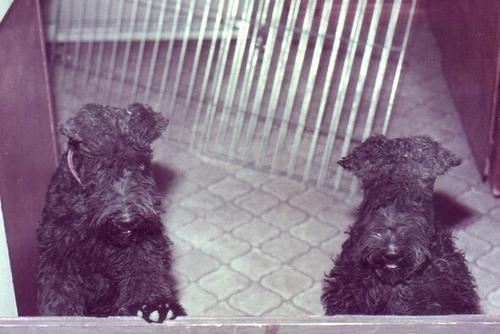
Kerry_blue_terrier